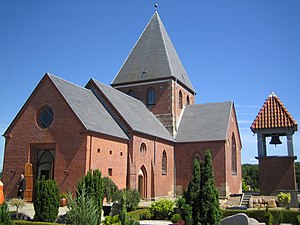
Claudius August Wiinholt / Værker
Bording Kirke
Den danske kirke, Bording Kirke i Vesjylland, øst for Herning.
Claudius August Wiinholt var en dansk arkitekt, der har tegnet mange kirker i Midt- og Vestjylland i historicistisk stil. Arkitekten Frits P. Wiinholt var hans nevø.